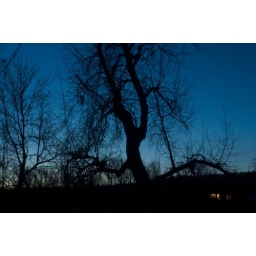
A branchy tree against the dawn sunlight and lights from a distant house #ds56